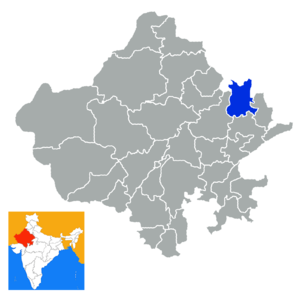
Le district d'Alwar est un district du Rajasthan.